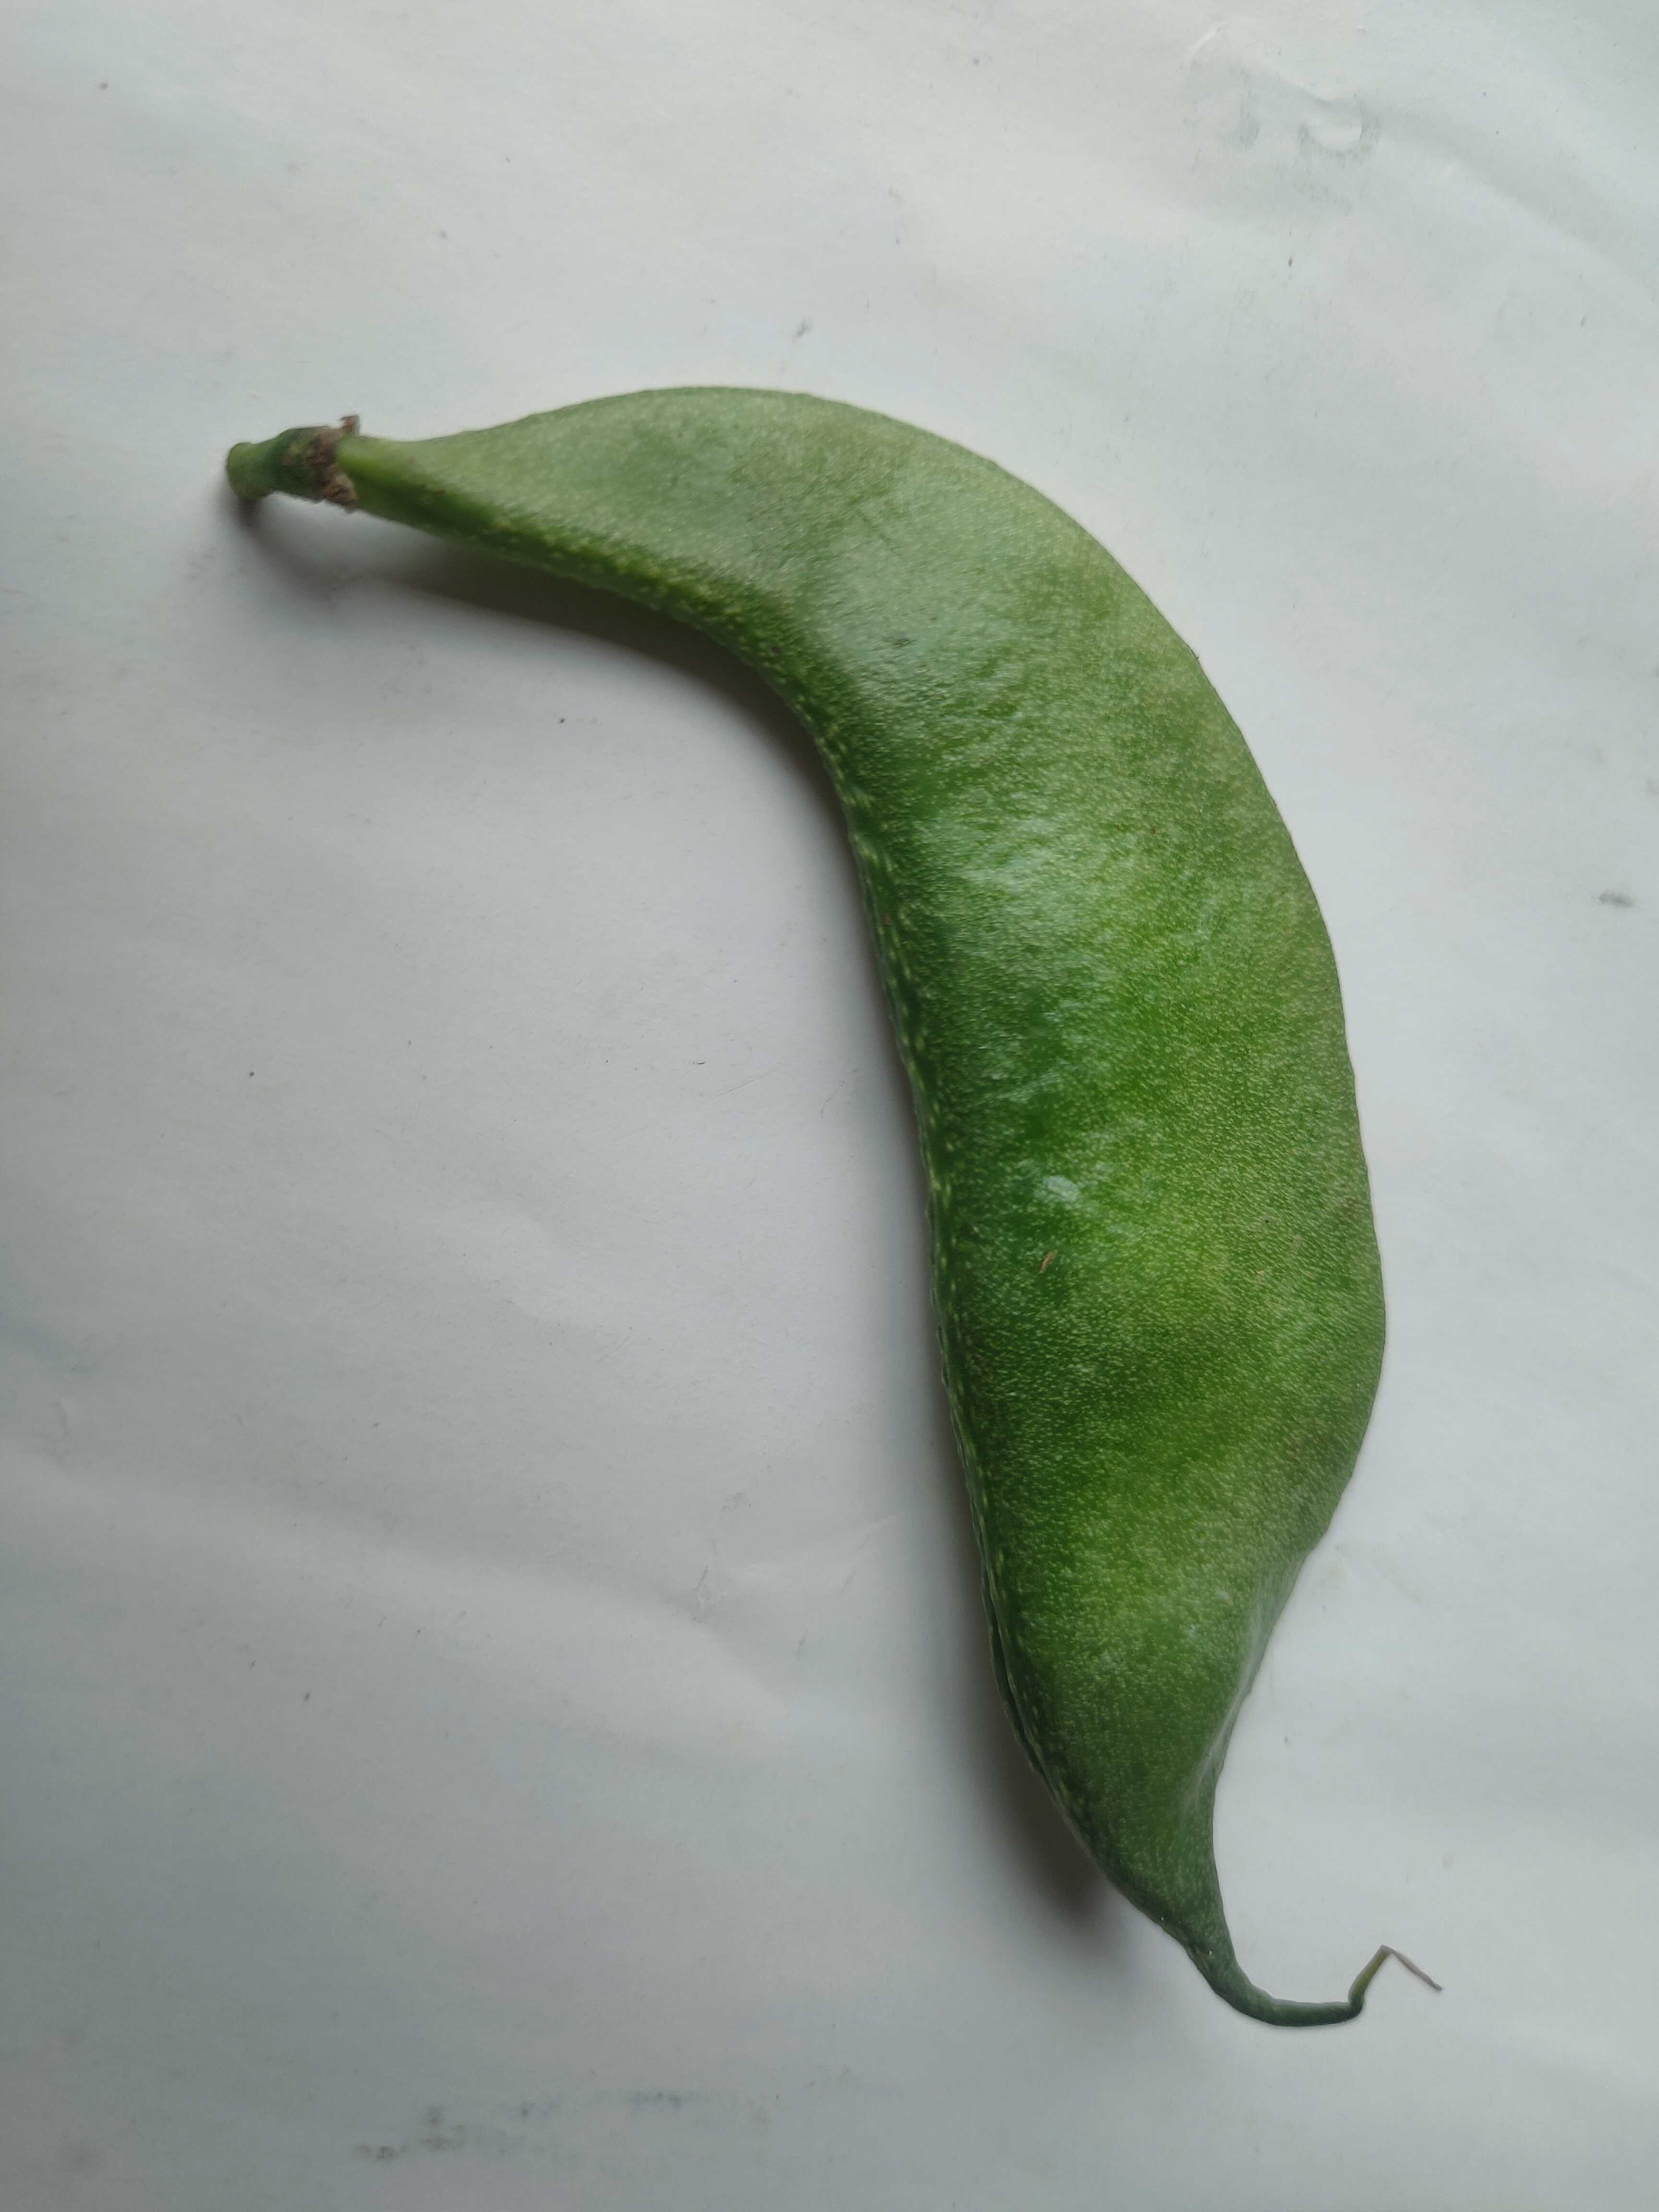
Label: Lablab purpureus